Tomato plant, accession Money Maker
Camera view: tilt-top (135 deg); turntable rotation: 120 degrees
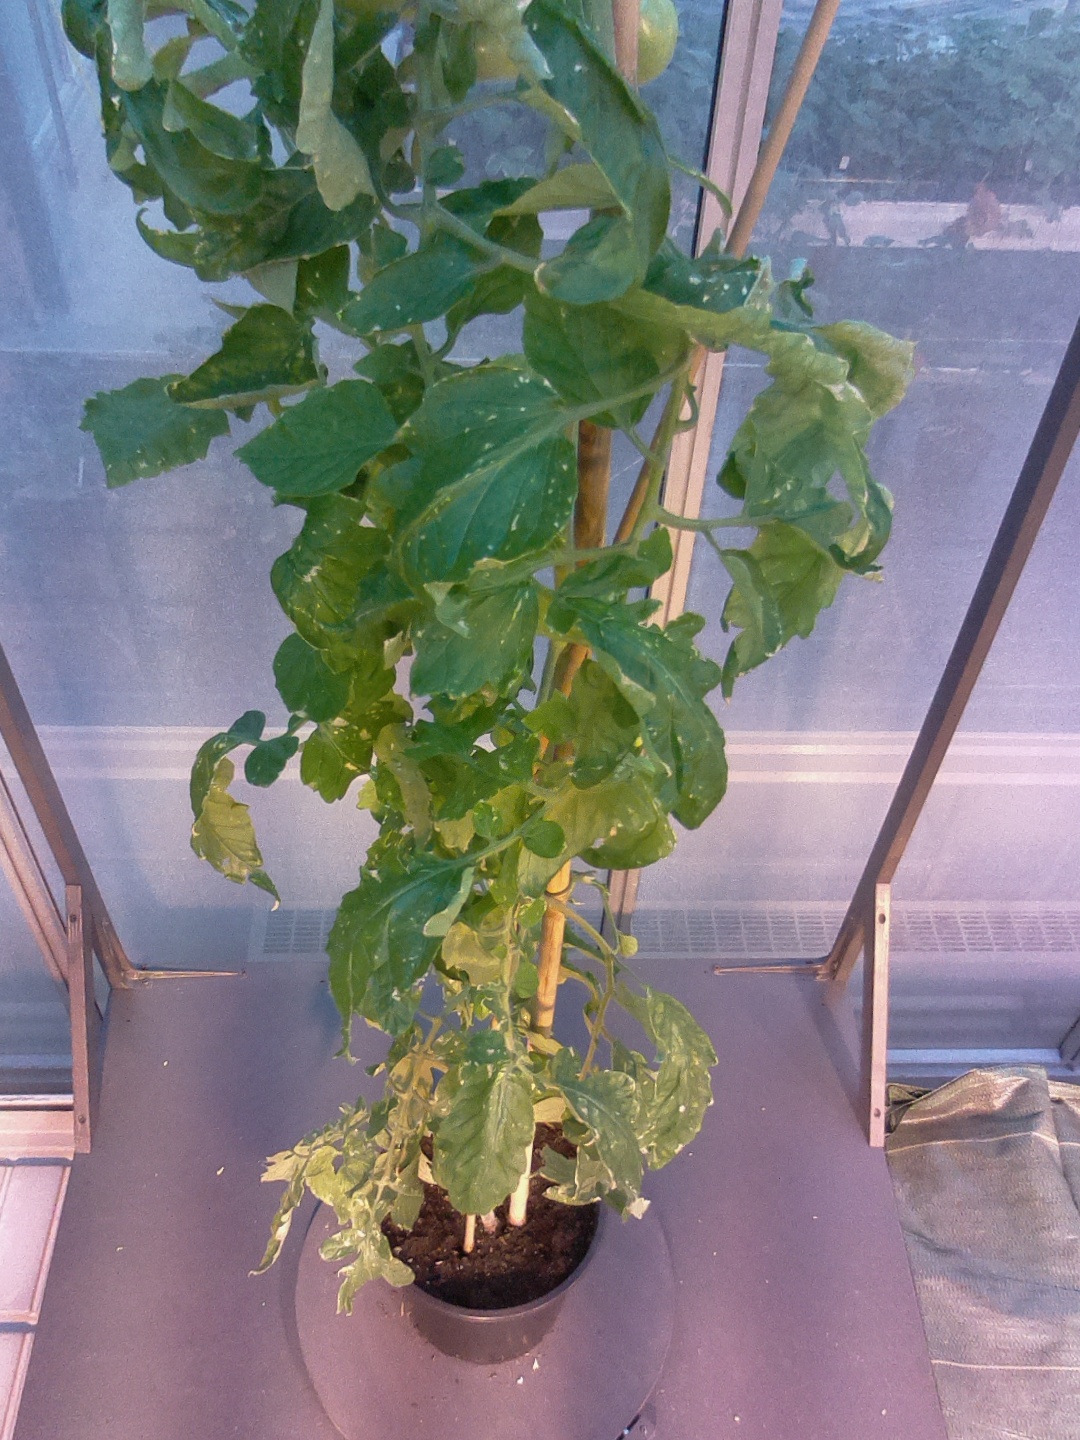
BBCH growth stage 79: 90% -100% of final fruit size